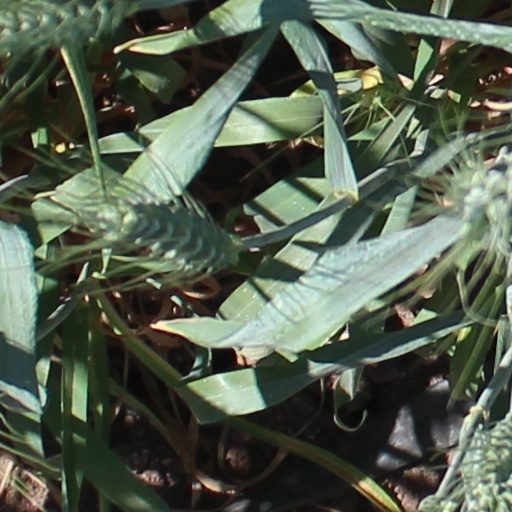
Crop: wheat